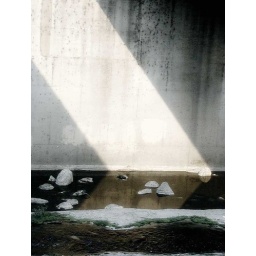
beams of light under a dirty bridge on the los angeles river path